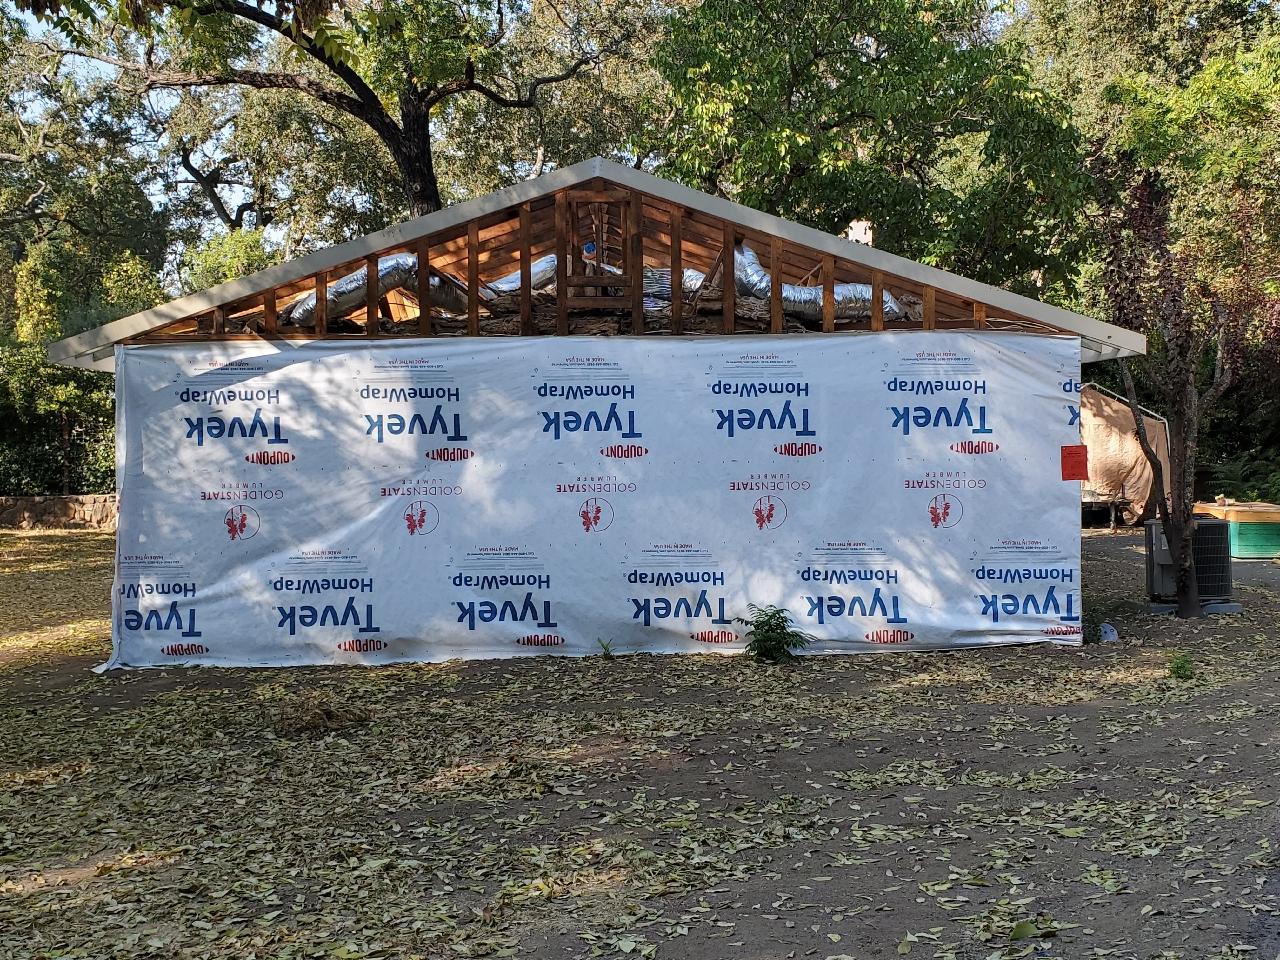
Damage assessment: no_damage